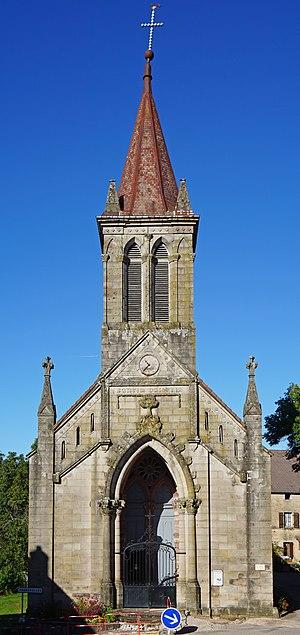
Église Saint-Valbert de Saint-Valbert.
Saint-Valbert est une ancienne commune française située dans le département de la Haute-Saône, en région Bourgogne-Franche-Comté.